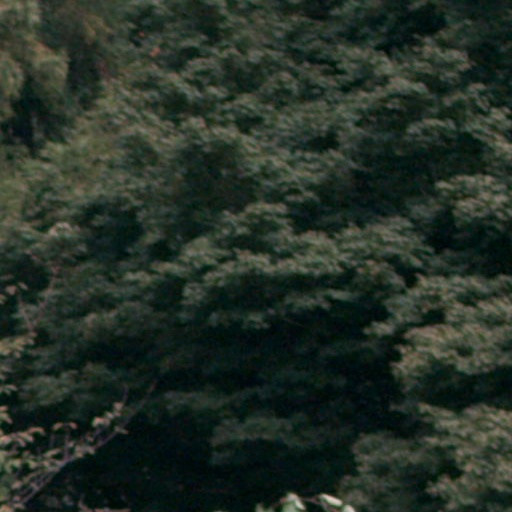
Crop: cassava